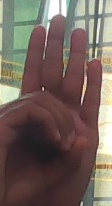
ASL sign: 0